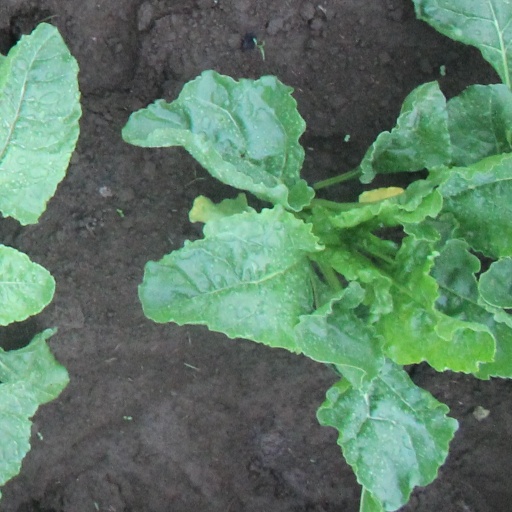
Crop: sugar beet